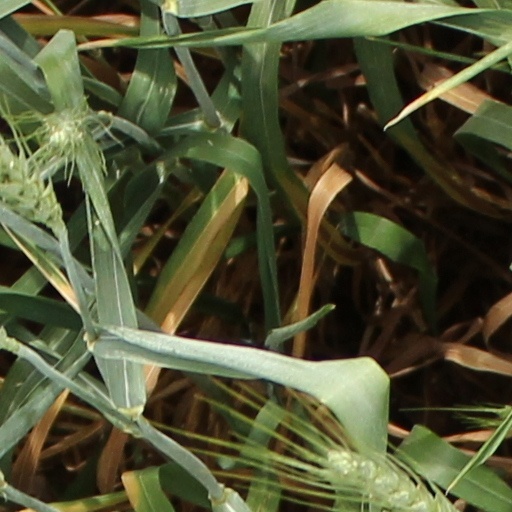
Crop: wheat